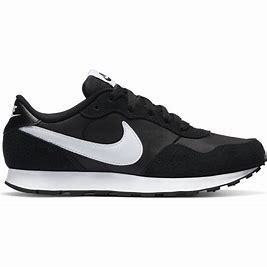
Brand: Nike
Model: MD Valiant